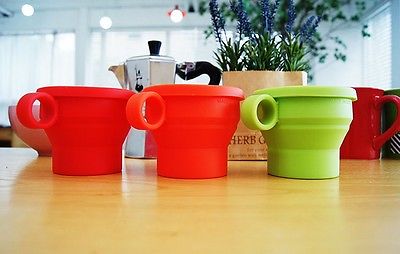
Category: mug